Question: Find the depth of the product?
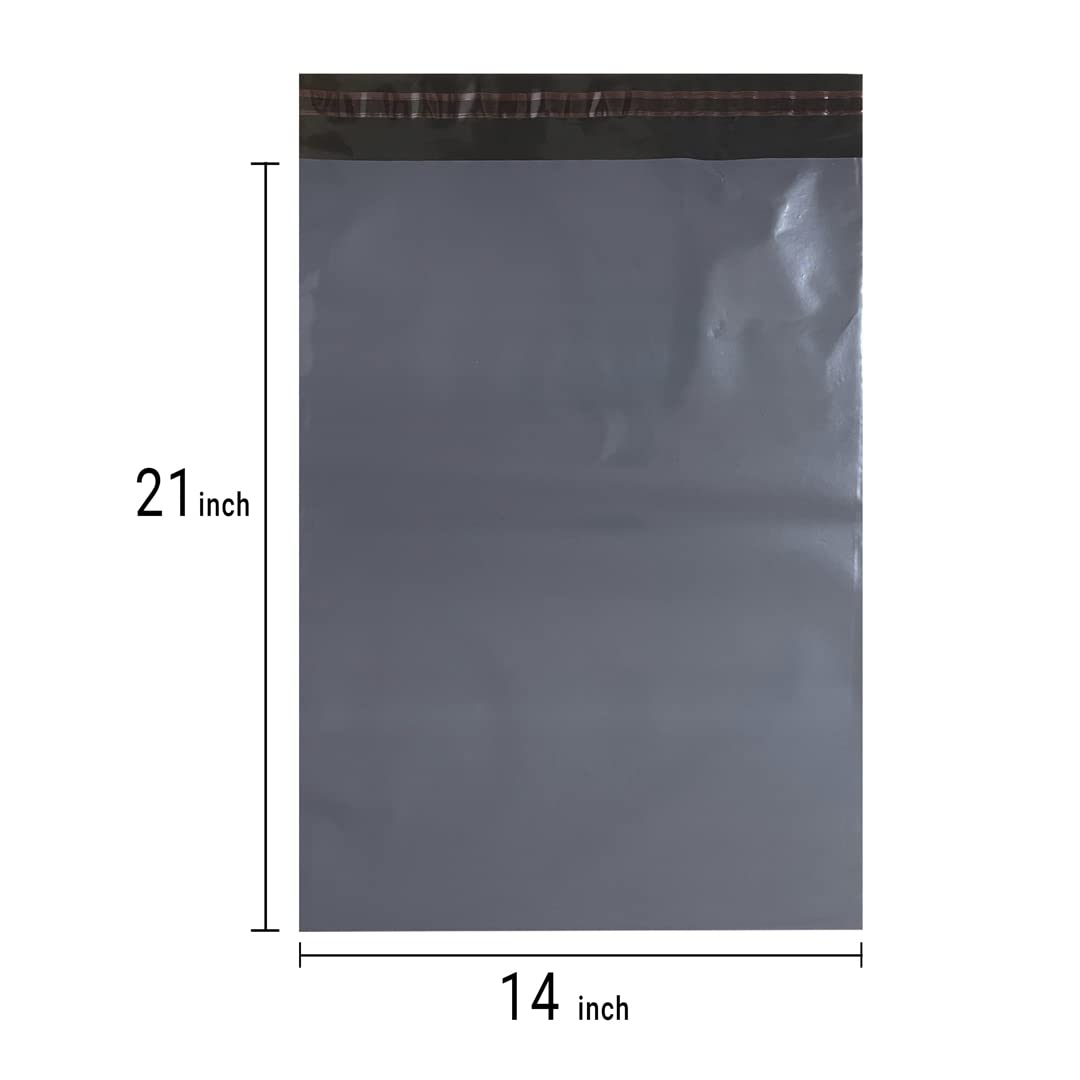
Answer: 21.0 inch